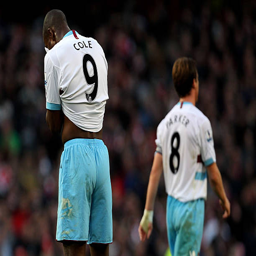
football player shows his frustration during the match .